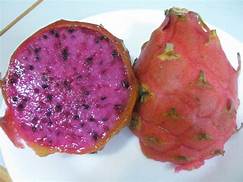
Label: Dragonfruit